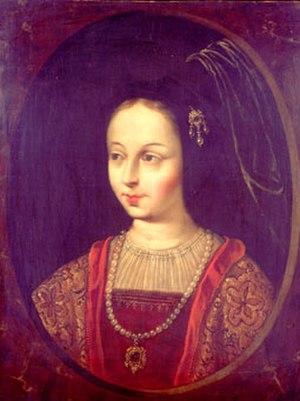
Beatriz Galindo, dite la Latina, est une femme de sciences et éducatrice espagnole de la fin du XVᵉ siècle et du début du XVIᵉ siècle. Elle est préceptrice de la reine Isabelle de Castille et de ses enfants et professeur à l'Université de Salamanque. Née vers 1465 à Salamanque, elle est morte à Madrid le 23 novembre 1534.